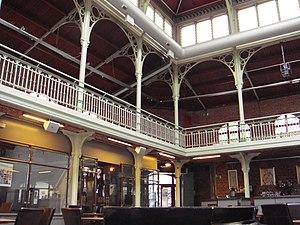
La place Saint-Géry est le cœur de la toute première colonie de population bruxelloise. En 979, Charles, duc de Basse-Lothoraingie, aurait fondé un castrum sur une île de la Senne ainsi qu'une chapelle dédiée à Saint Géry, qui abritait les reliques de Gudule de Bruxelles. Cet île Saint-Géry avait à son sommet de l'actuelle place Saint-Géry.